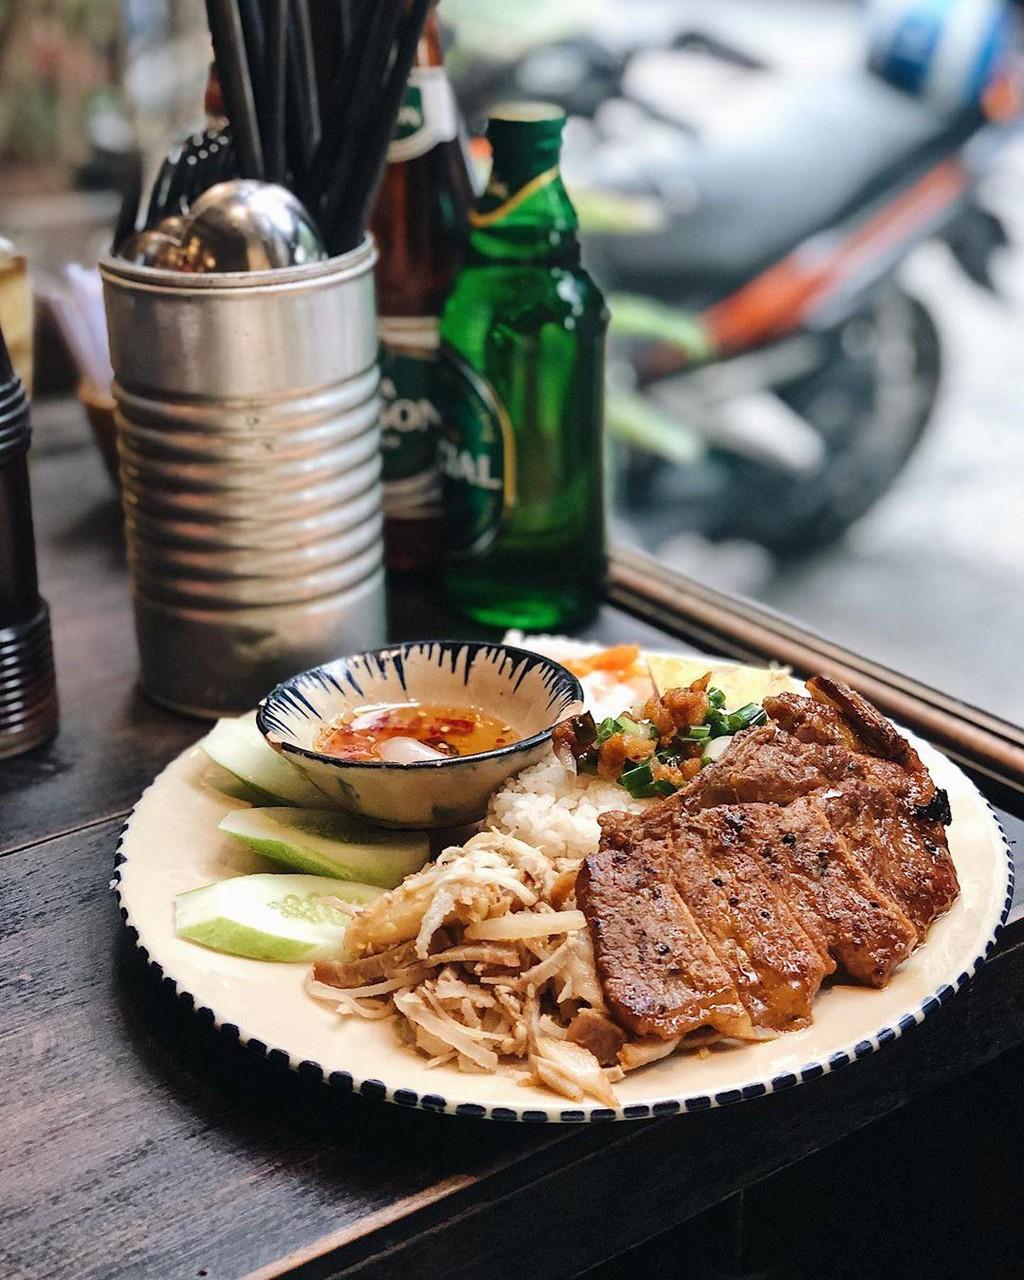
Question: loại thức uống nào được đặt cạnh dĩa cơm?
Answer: cạnh dĩa cơm là những chai bia